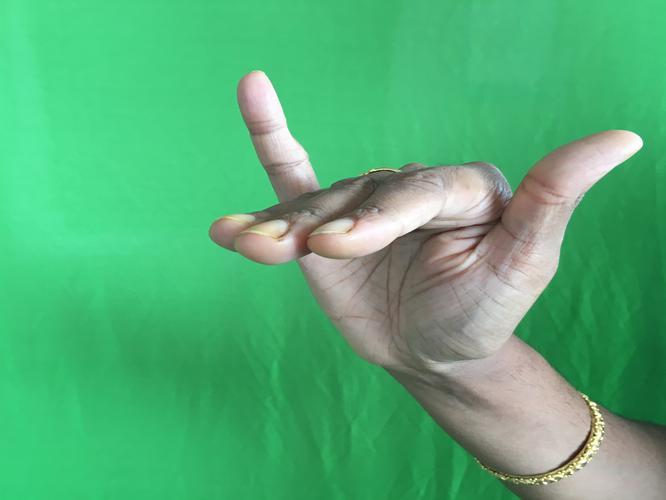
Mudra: Mrigasirsha
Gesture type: single_hand